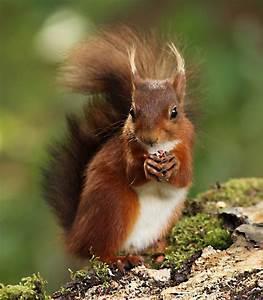
squirrel